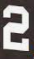
Number: 2